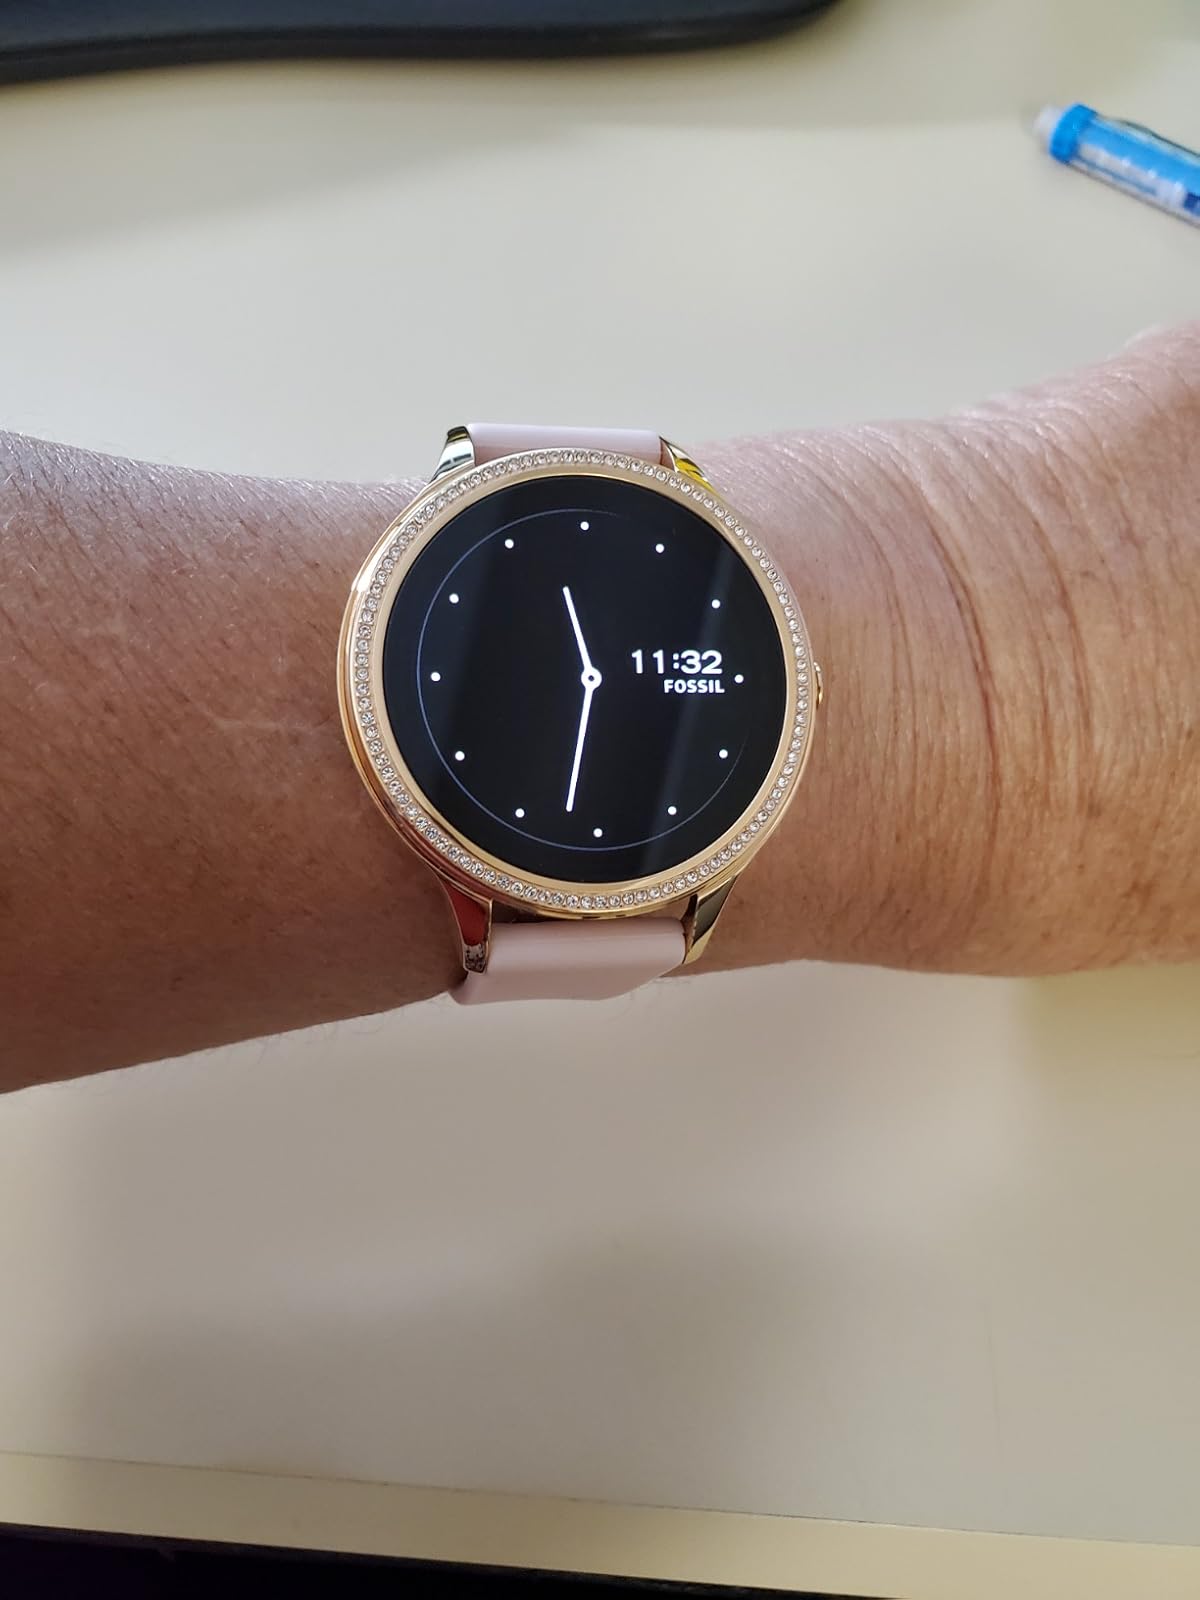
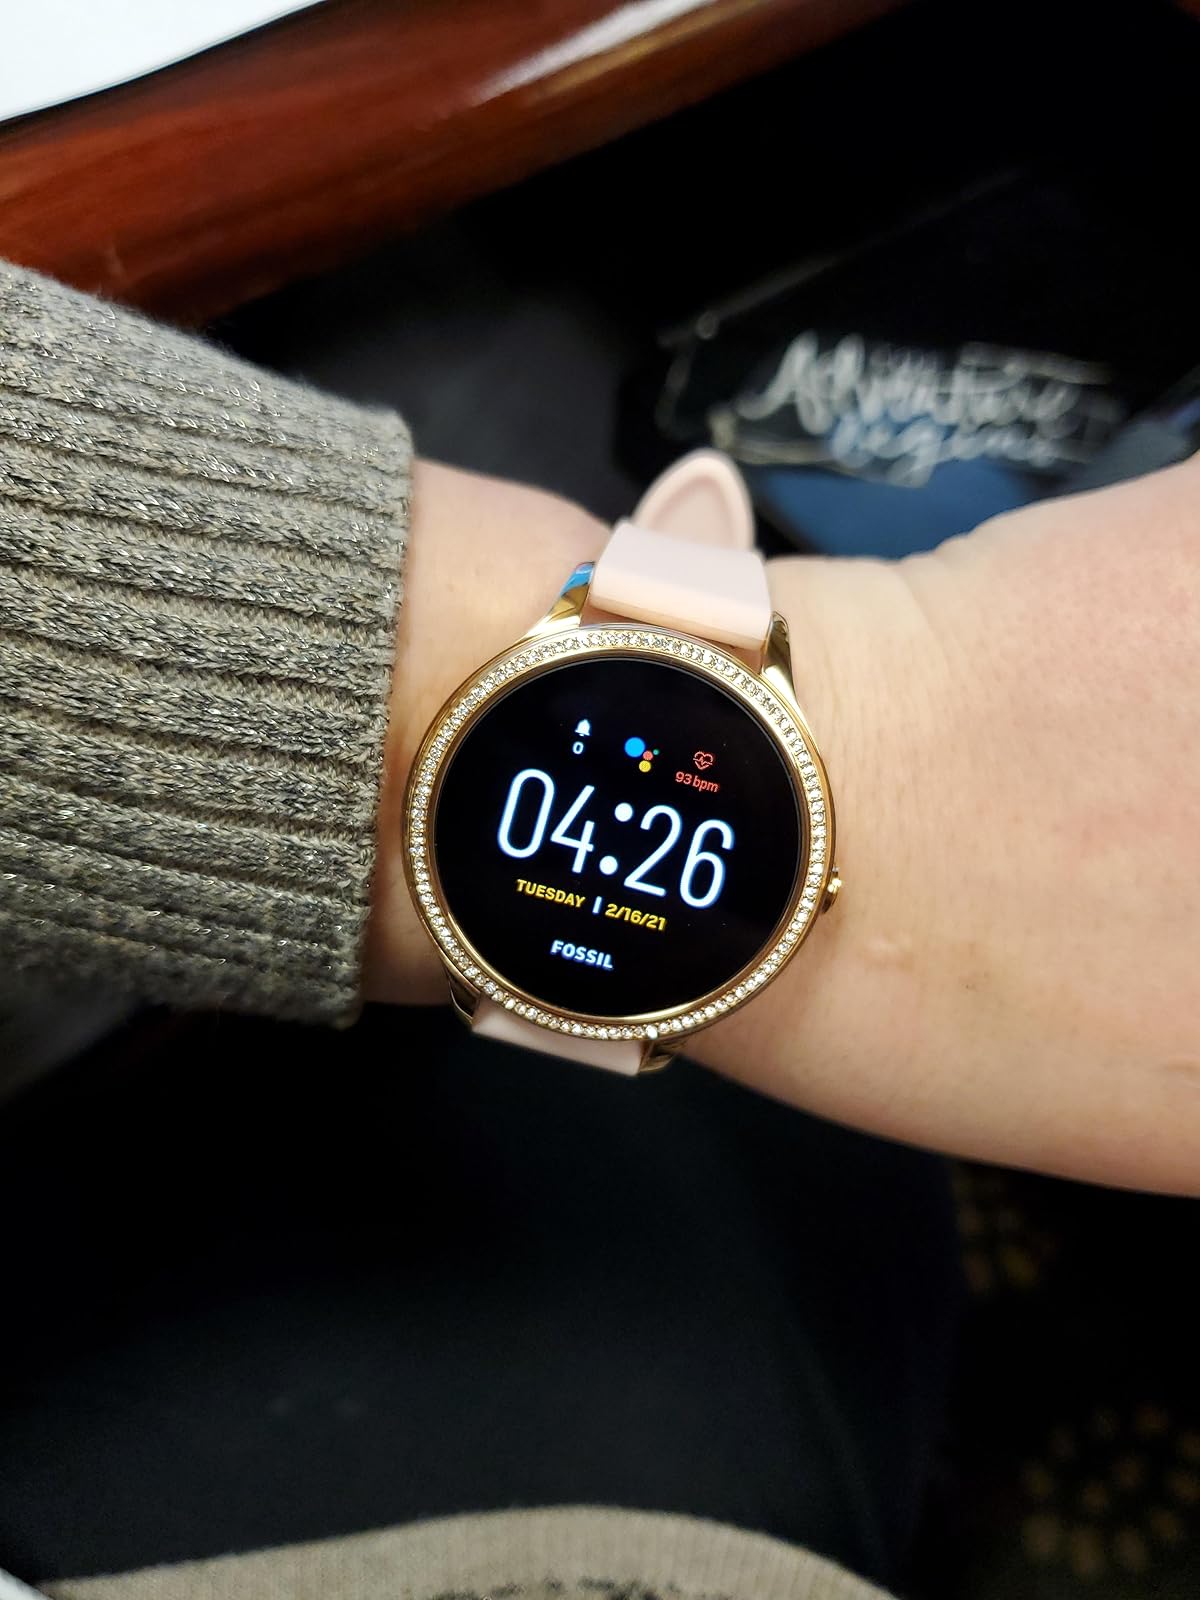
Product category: smartwatch
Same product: yes